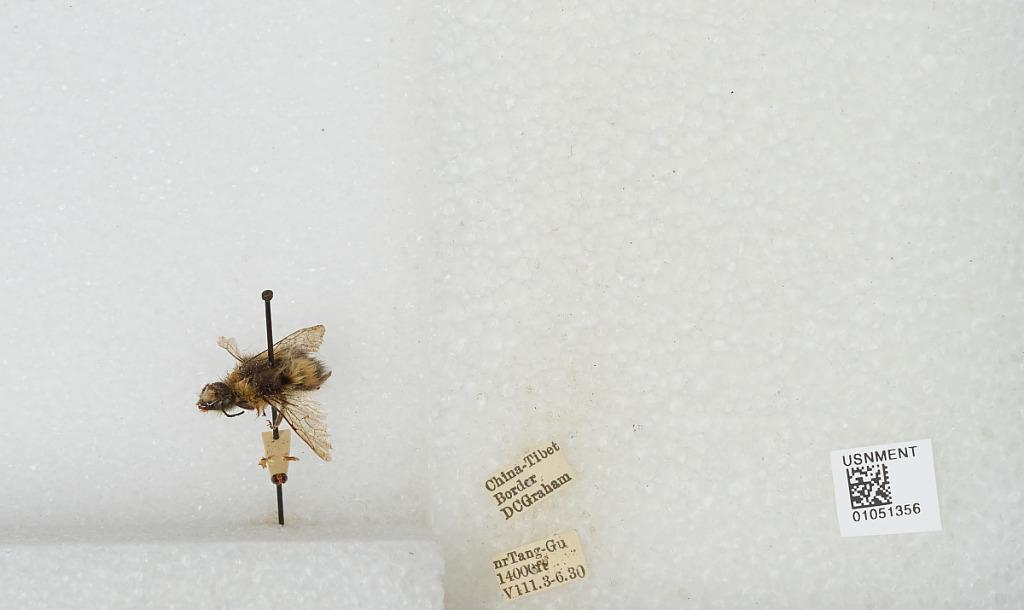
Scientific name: Bombus sp.
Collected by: D. Graham
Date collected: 1930-8-3
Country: China
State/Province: Sichuan
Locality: near Tang-Gu